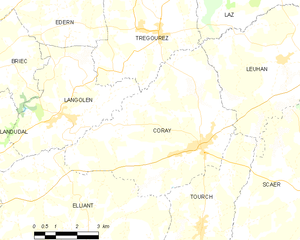
Coray [kɔʁε] est une commune du département du Finistère, dans la région Bretagne, en France. Elle fait partie du canton de Châteauneuf-du-Faou, de la Communauté de communes de Haute Cornouaille et du Pays du Centre Ouest Bretagne.